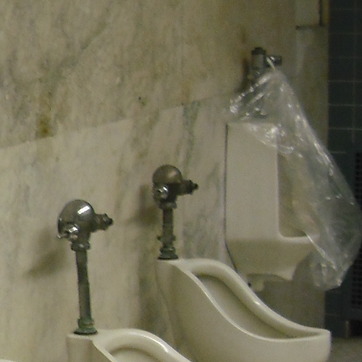
Material: metal